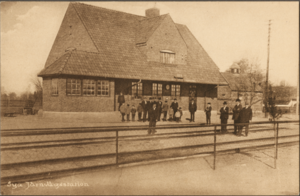
La gare de Sya est une gare ferroviaire suédoise, fermée, située à Sya, sur le territoire de la commune de Mjölby, dans le comté d'Östergötland.